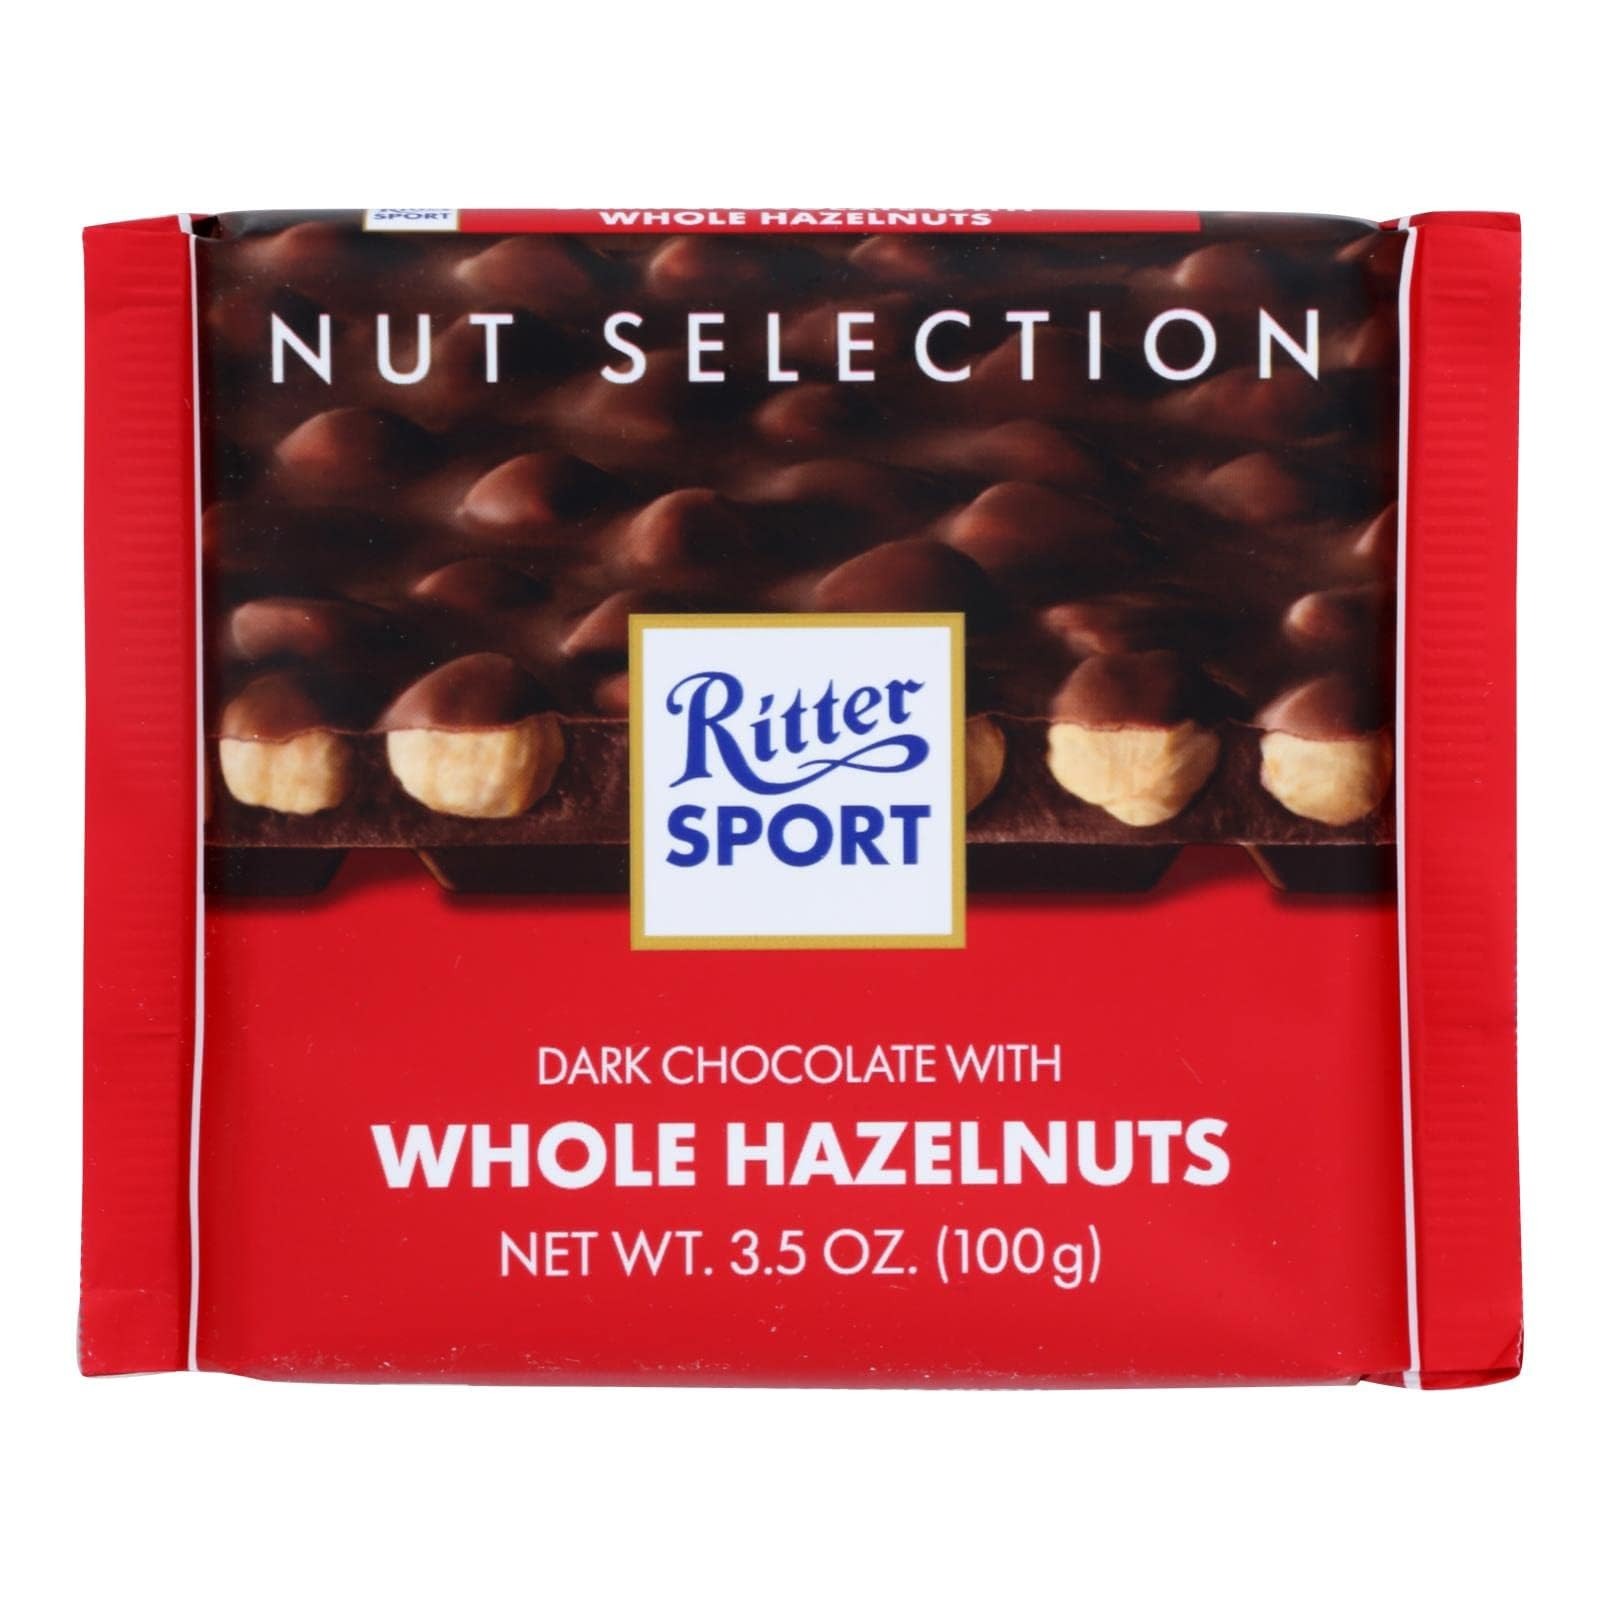
Item Name: Choc Bar Drk Whl Hzlnut (Pack of 10)
Bullet Point 1: Choc Bar Drk Whl Hzlnut (Pack of 10)
Bullet Point 2: Grocery > Specialty Grocery
Value: 35.0
Unit: Ounce

Price: 3.22